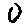
Label: 0